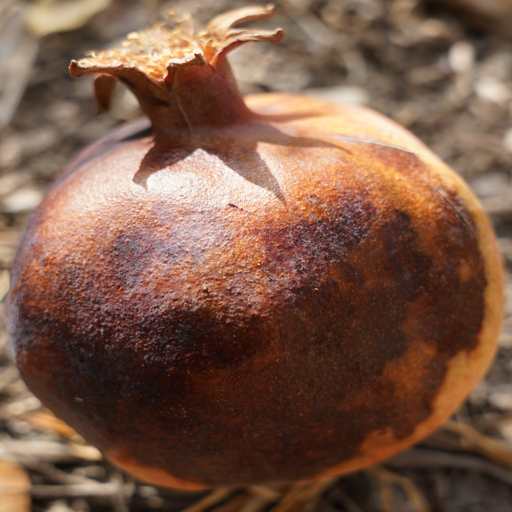
Label: Colletotrichum spp